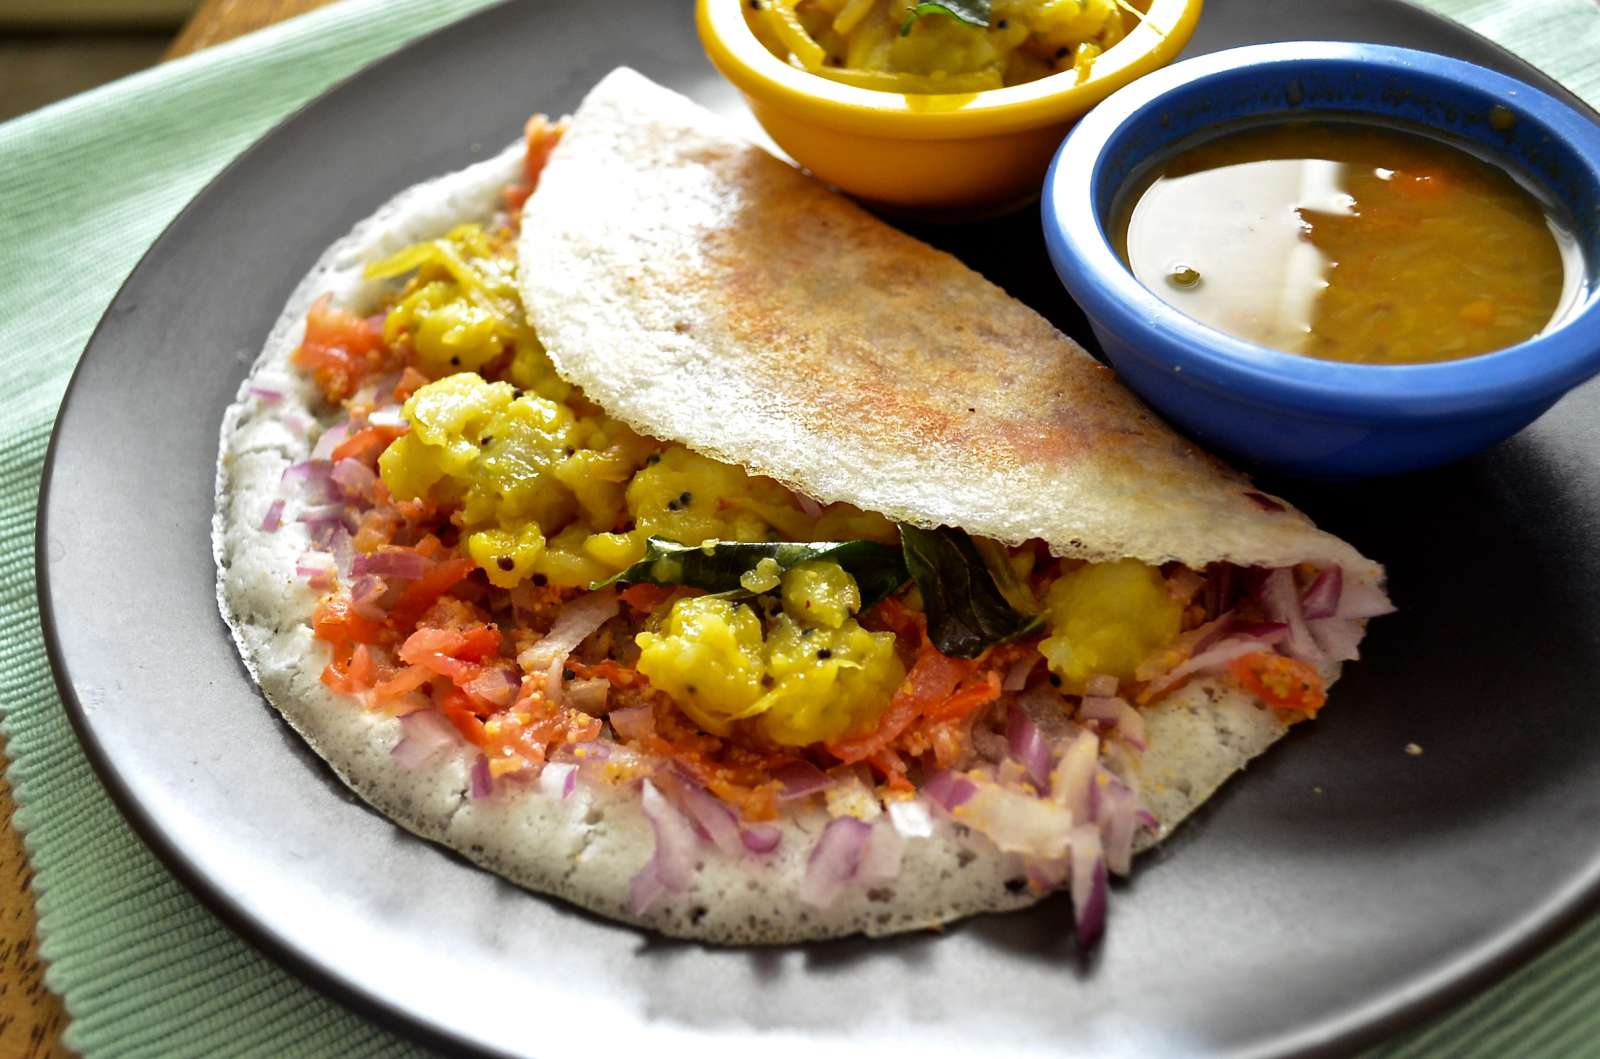
Dish: masala_dosa